Wolfgang Vogel

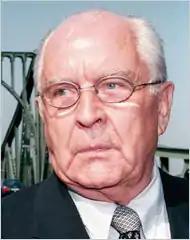

Wolfgang Vogel (30 October 1925 – 21 August 2008) was a German lawyer active in East Germany at the time of the Cold War who had brokered some of the most famous swaps of spies or exchanges against ransom of political prisoners between the Soviet bloc and the West. A bridge between two worlds during three decades, he came to symbolize the ambiguity of his time and environment, and his career was cited as material worthy of Len Deighton and John le Carré.